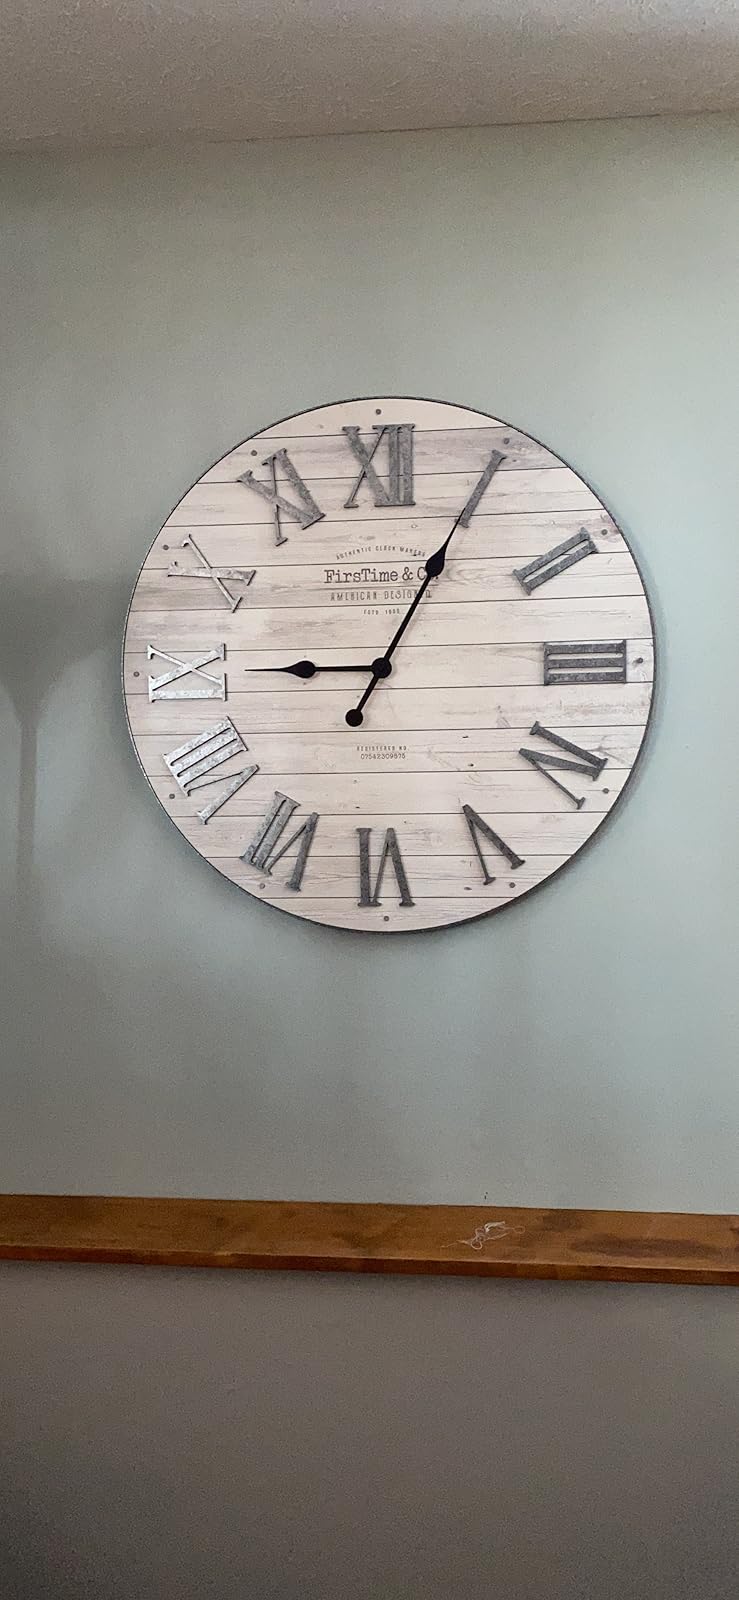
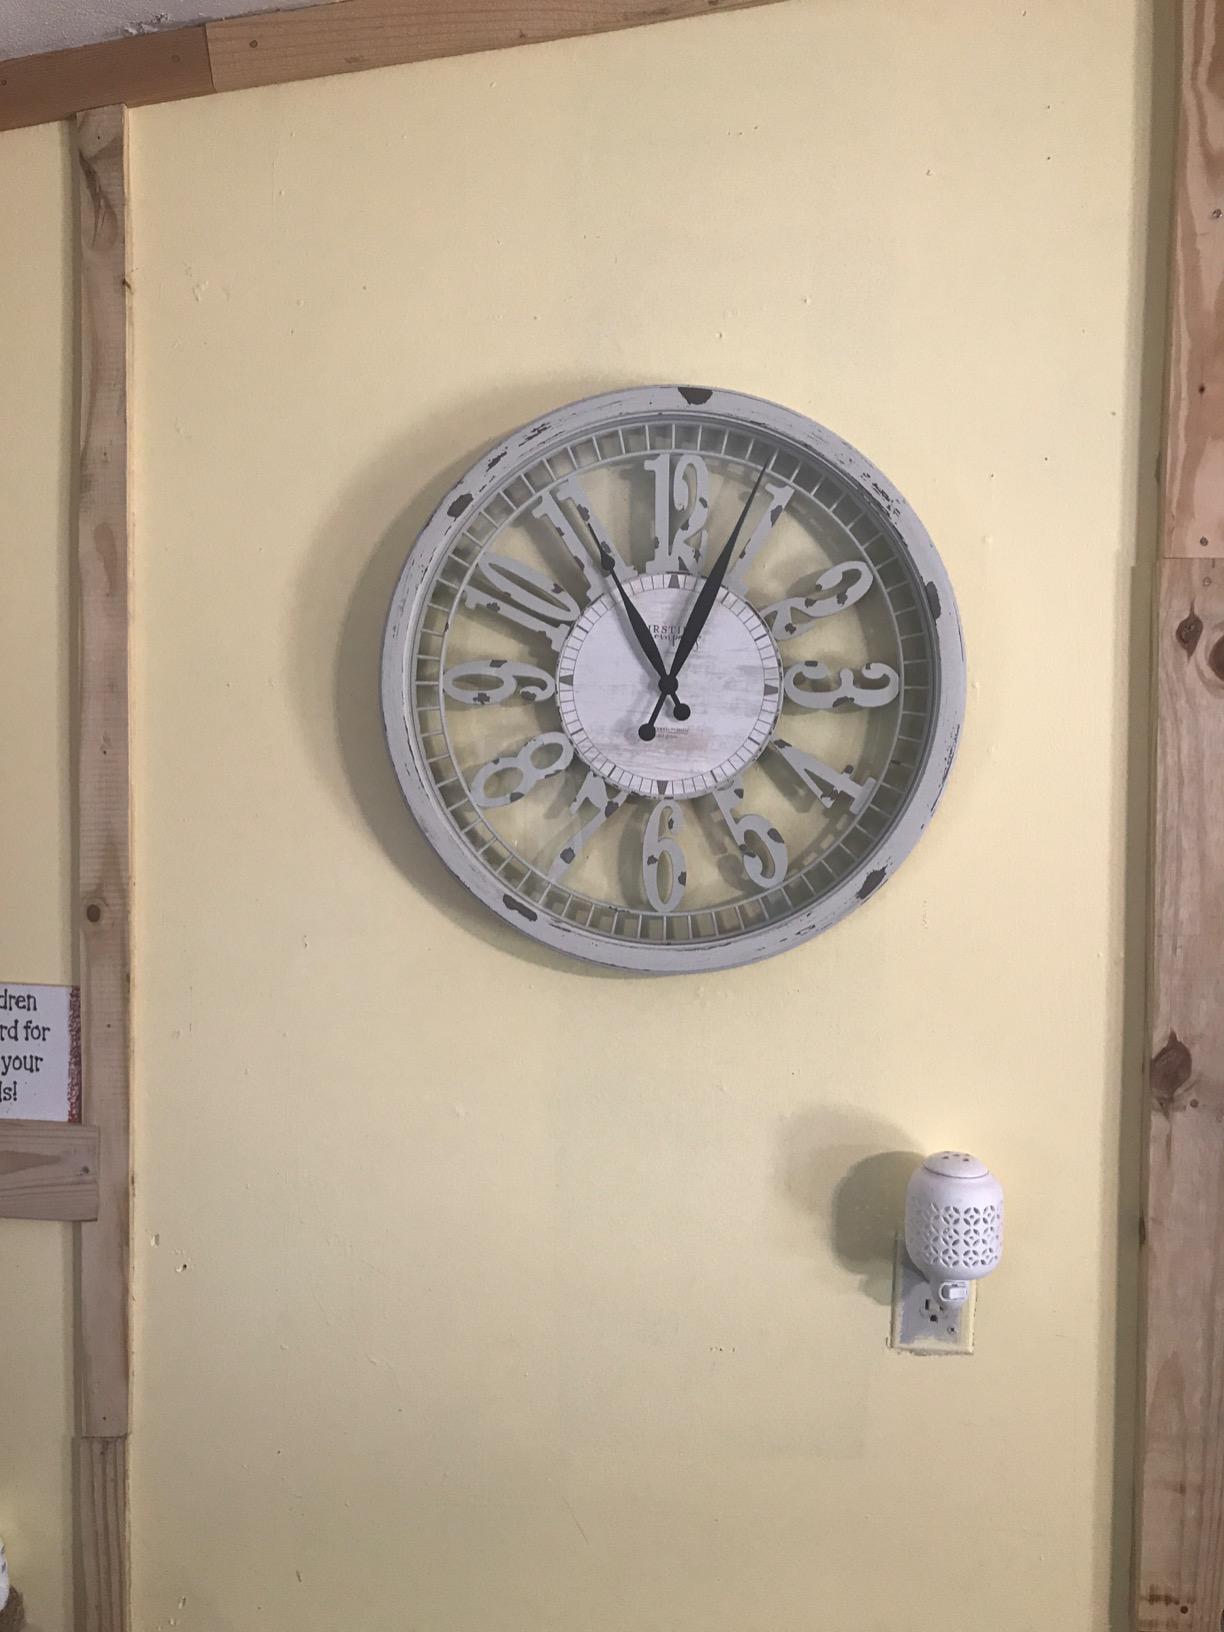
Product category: clock
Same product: no